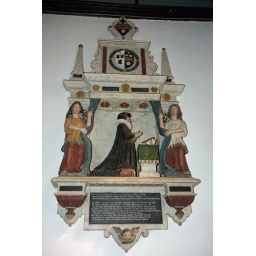
On the north wall is a large monument for Elizabeth Bull who died in 1634.